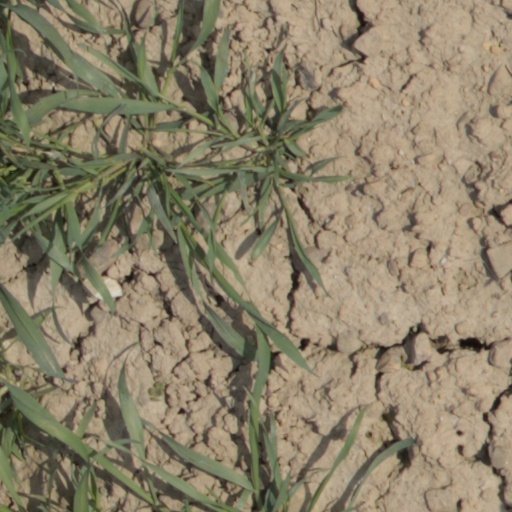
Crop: wheat